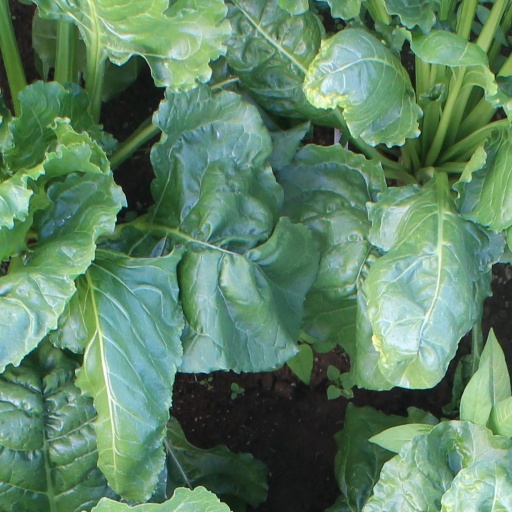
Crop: sugar beet